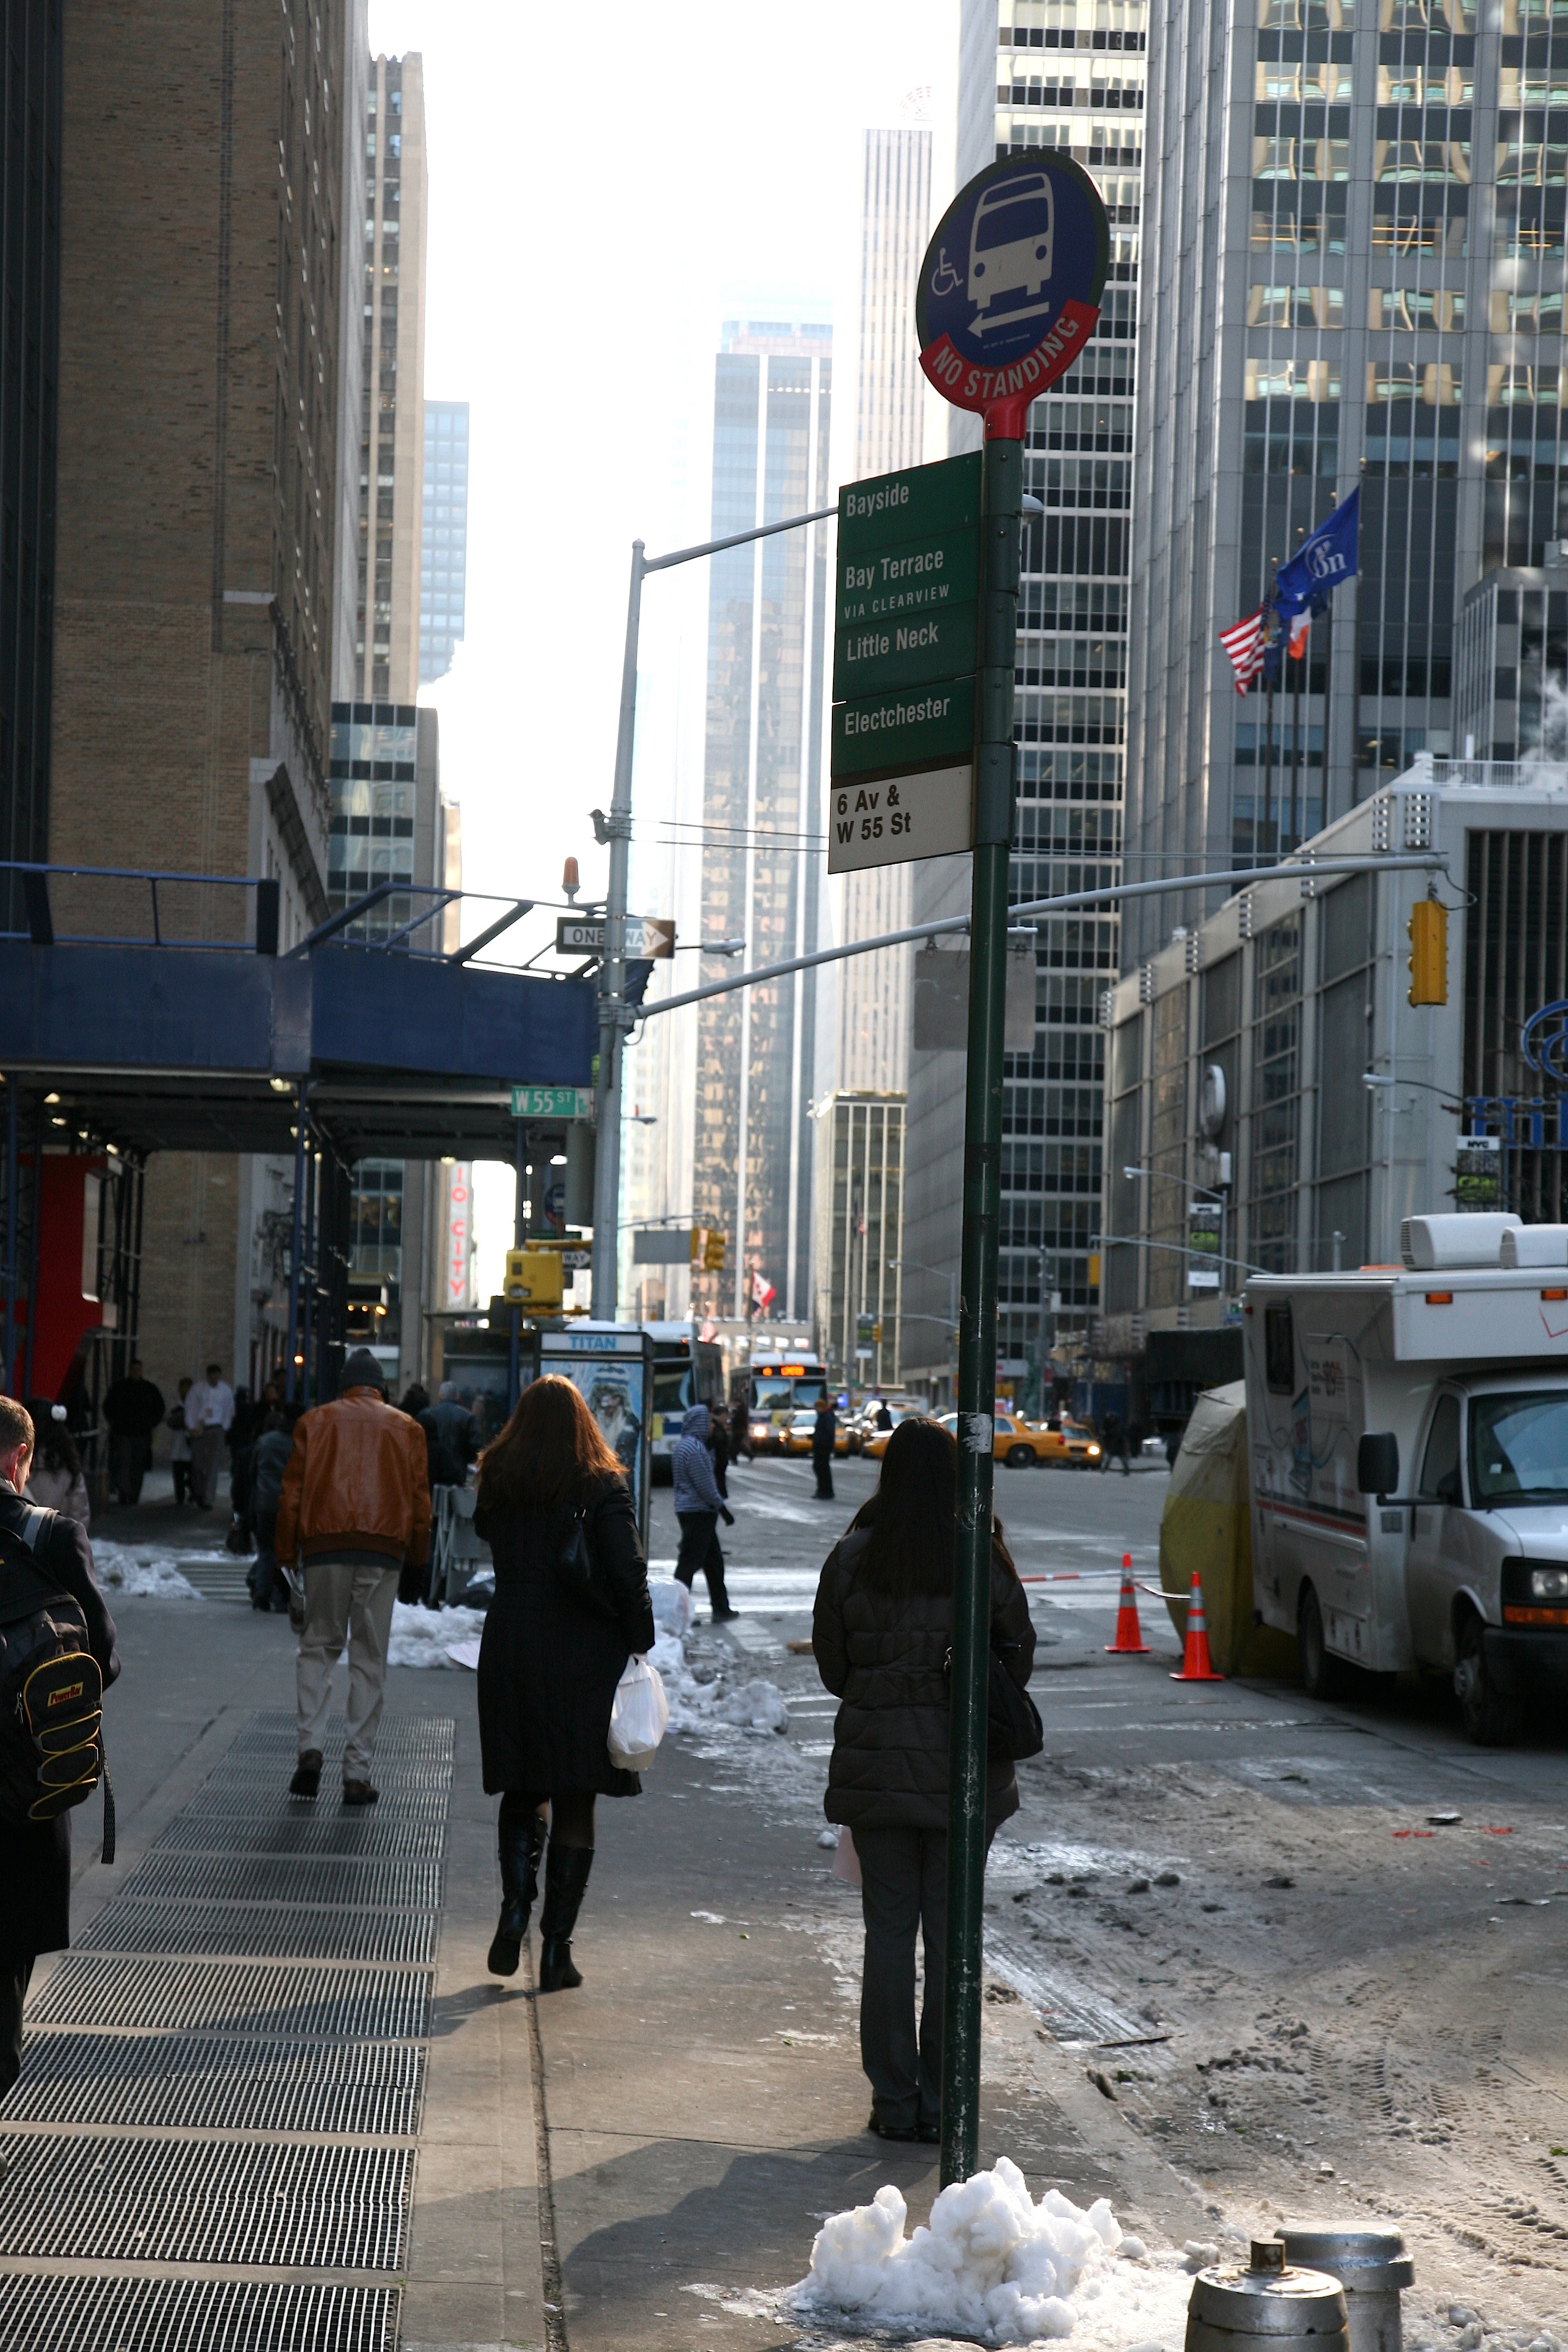
pedestrian, road, street, city, skyscraper, cityscape, downtown, lane, public transport, infrastructure, metropolis, neighbourhood, urban area, human settlement